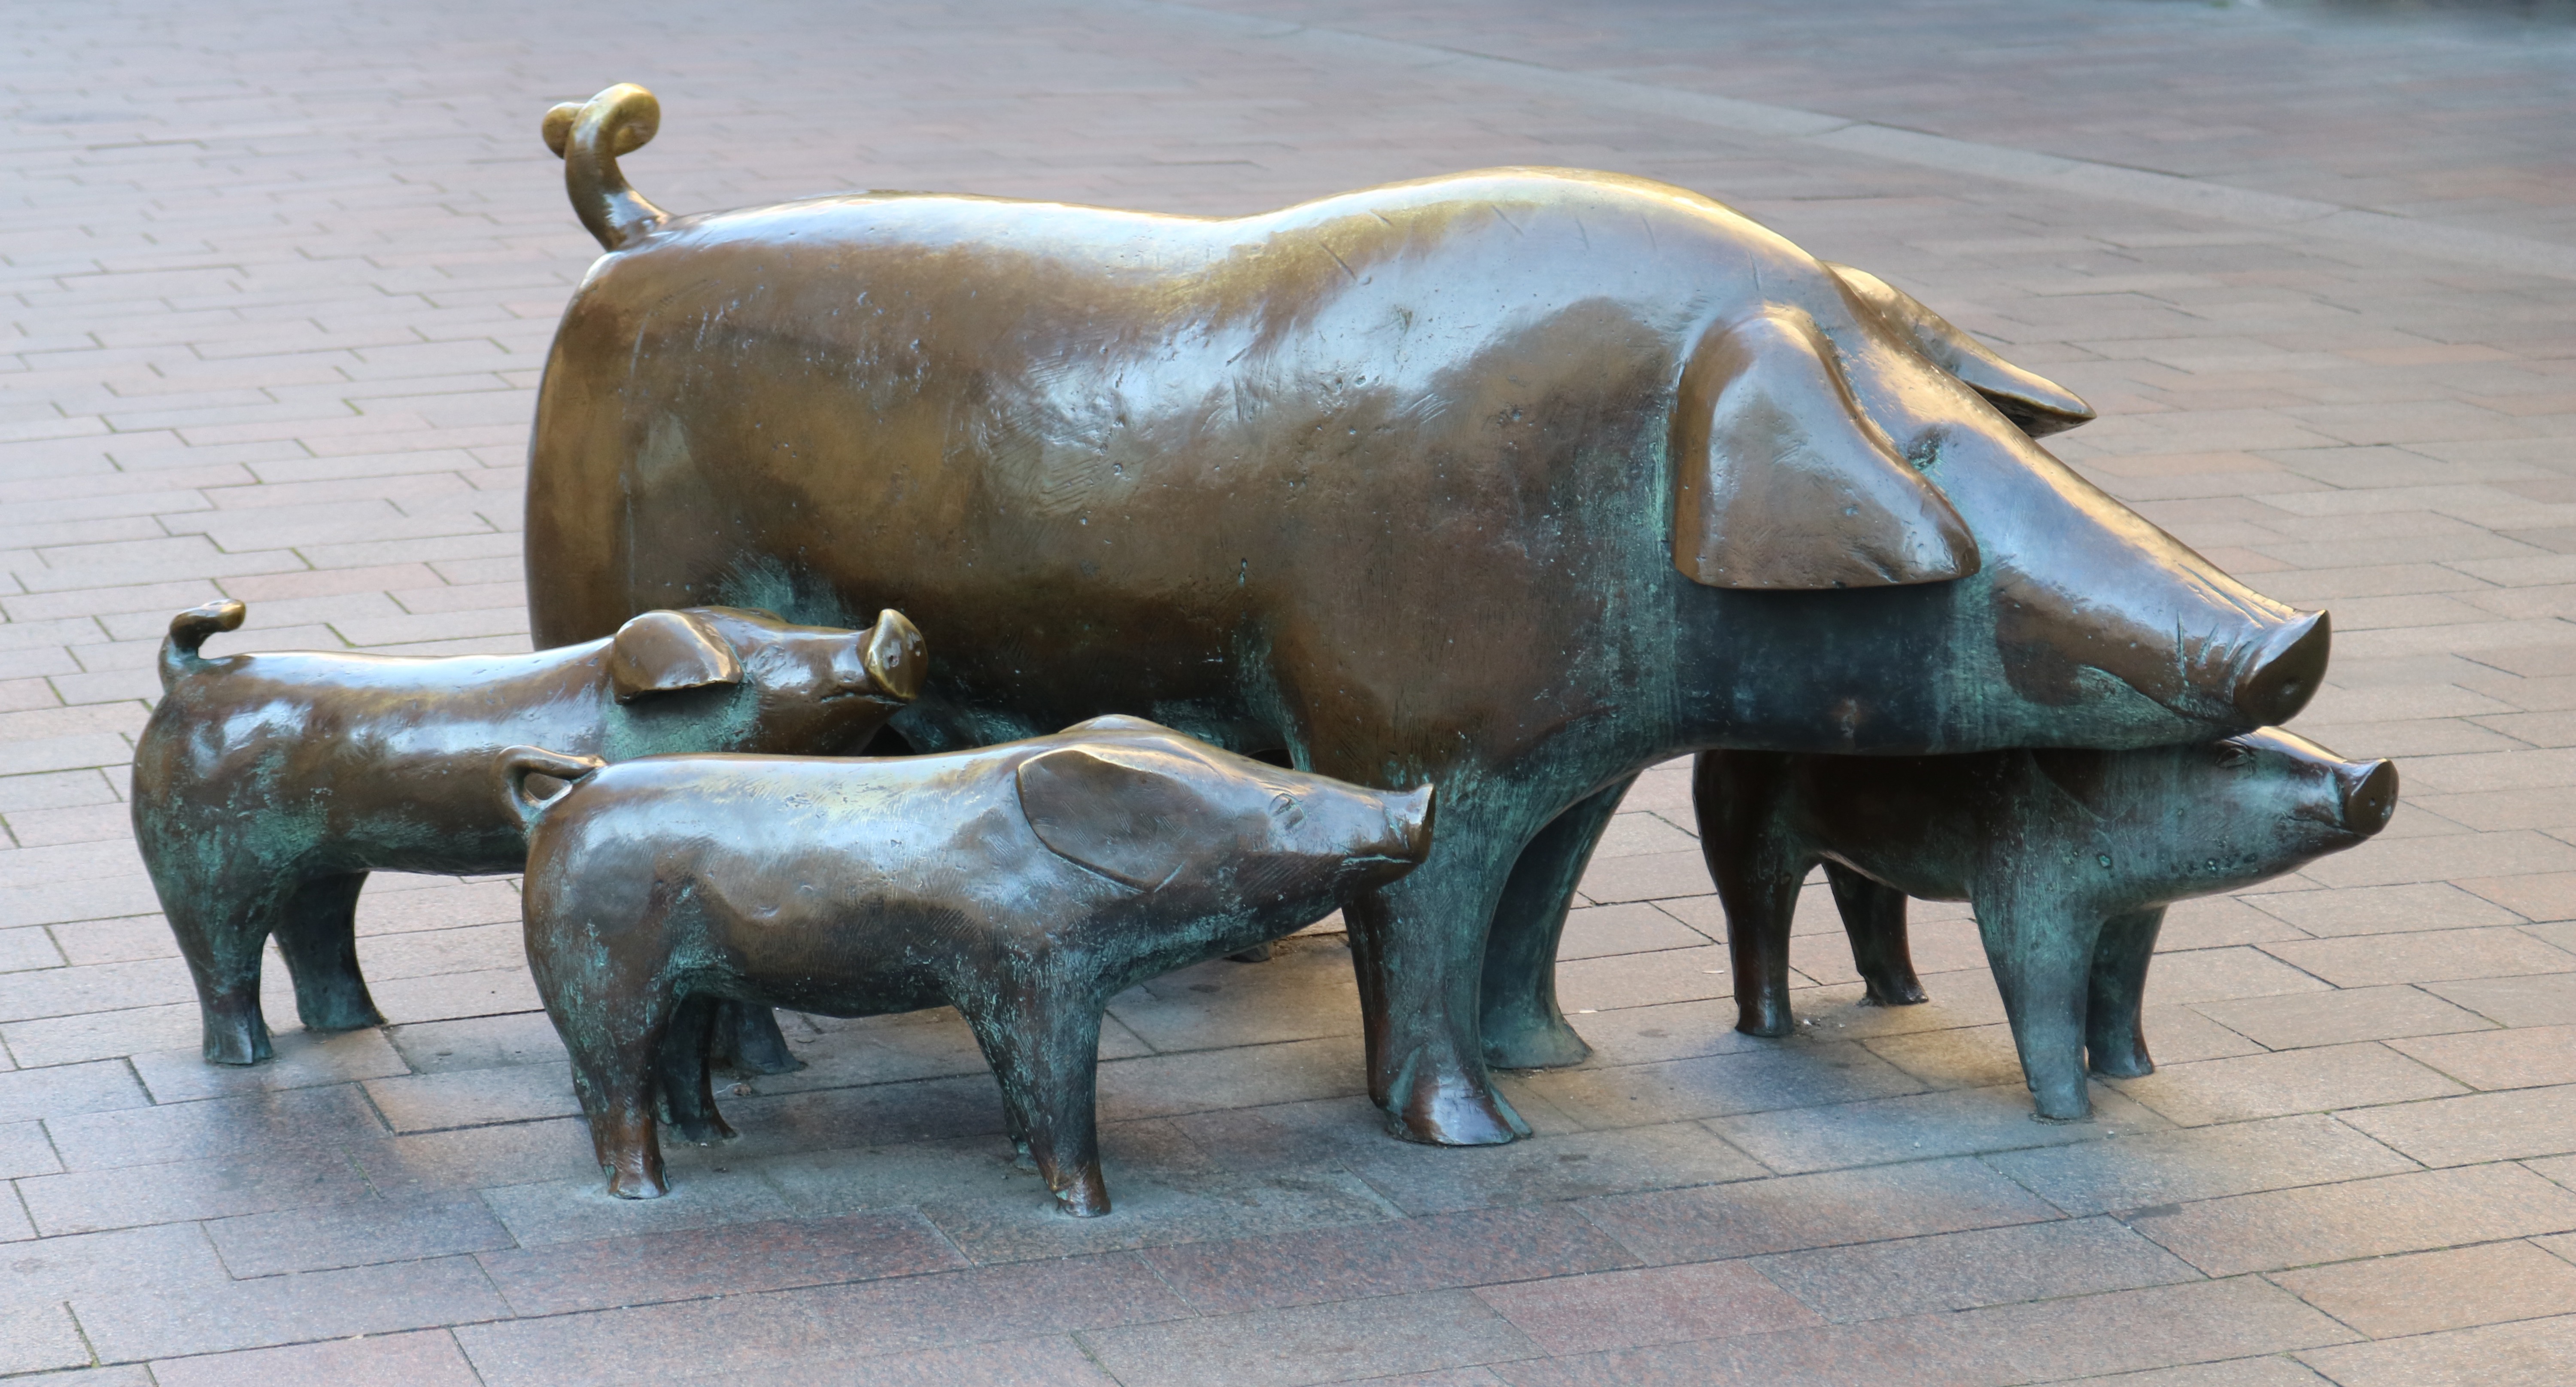
city, monument, downtown, statue, horn, mammal, bull, sculpture, art, piglet, pigs, ox, bremen, water buffalo, s gestra e, cattle like mammal